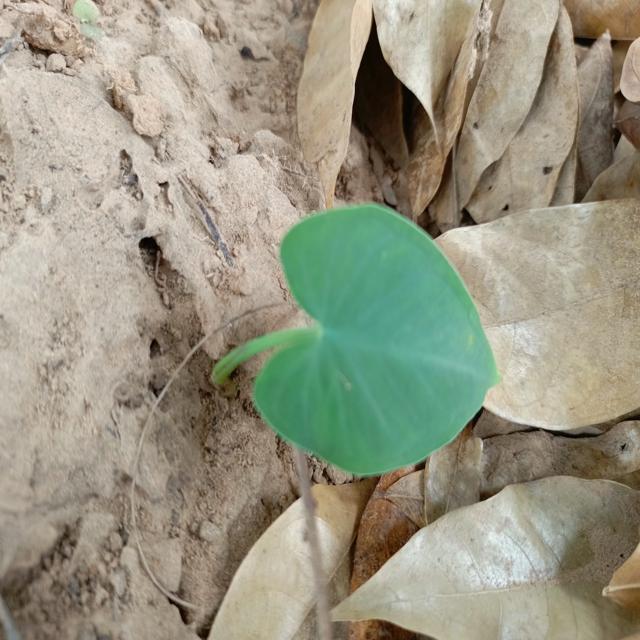
Label: Healthy